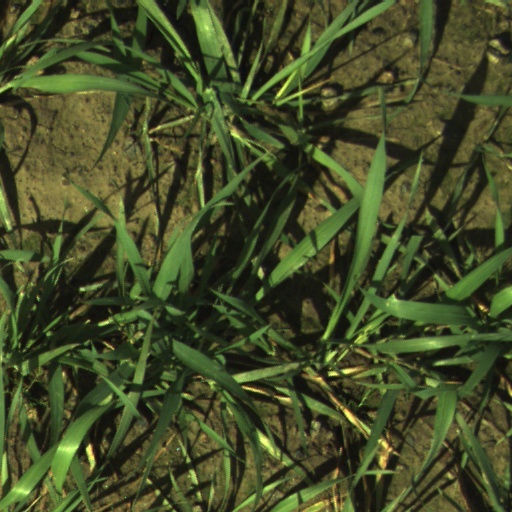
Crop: wheat